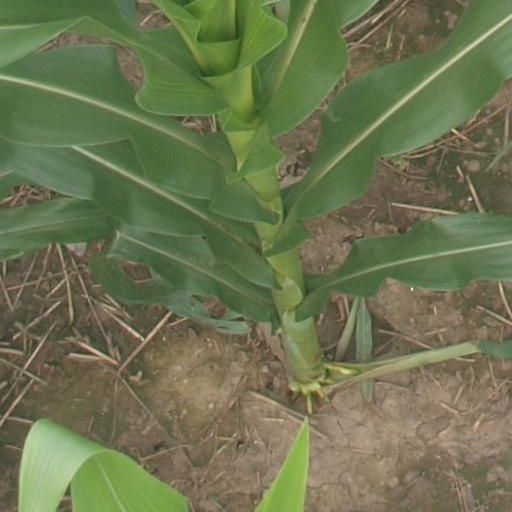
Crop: maize; corn